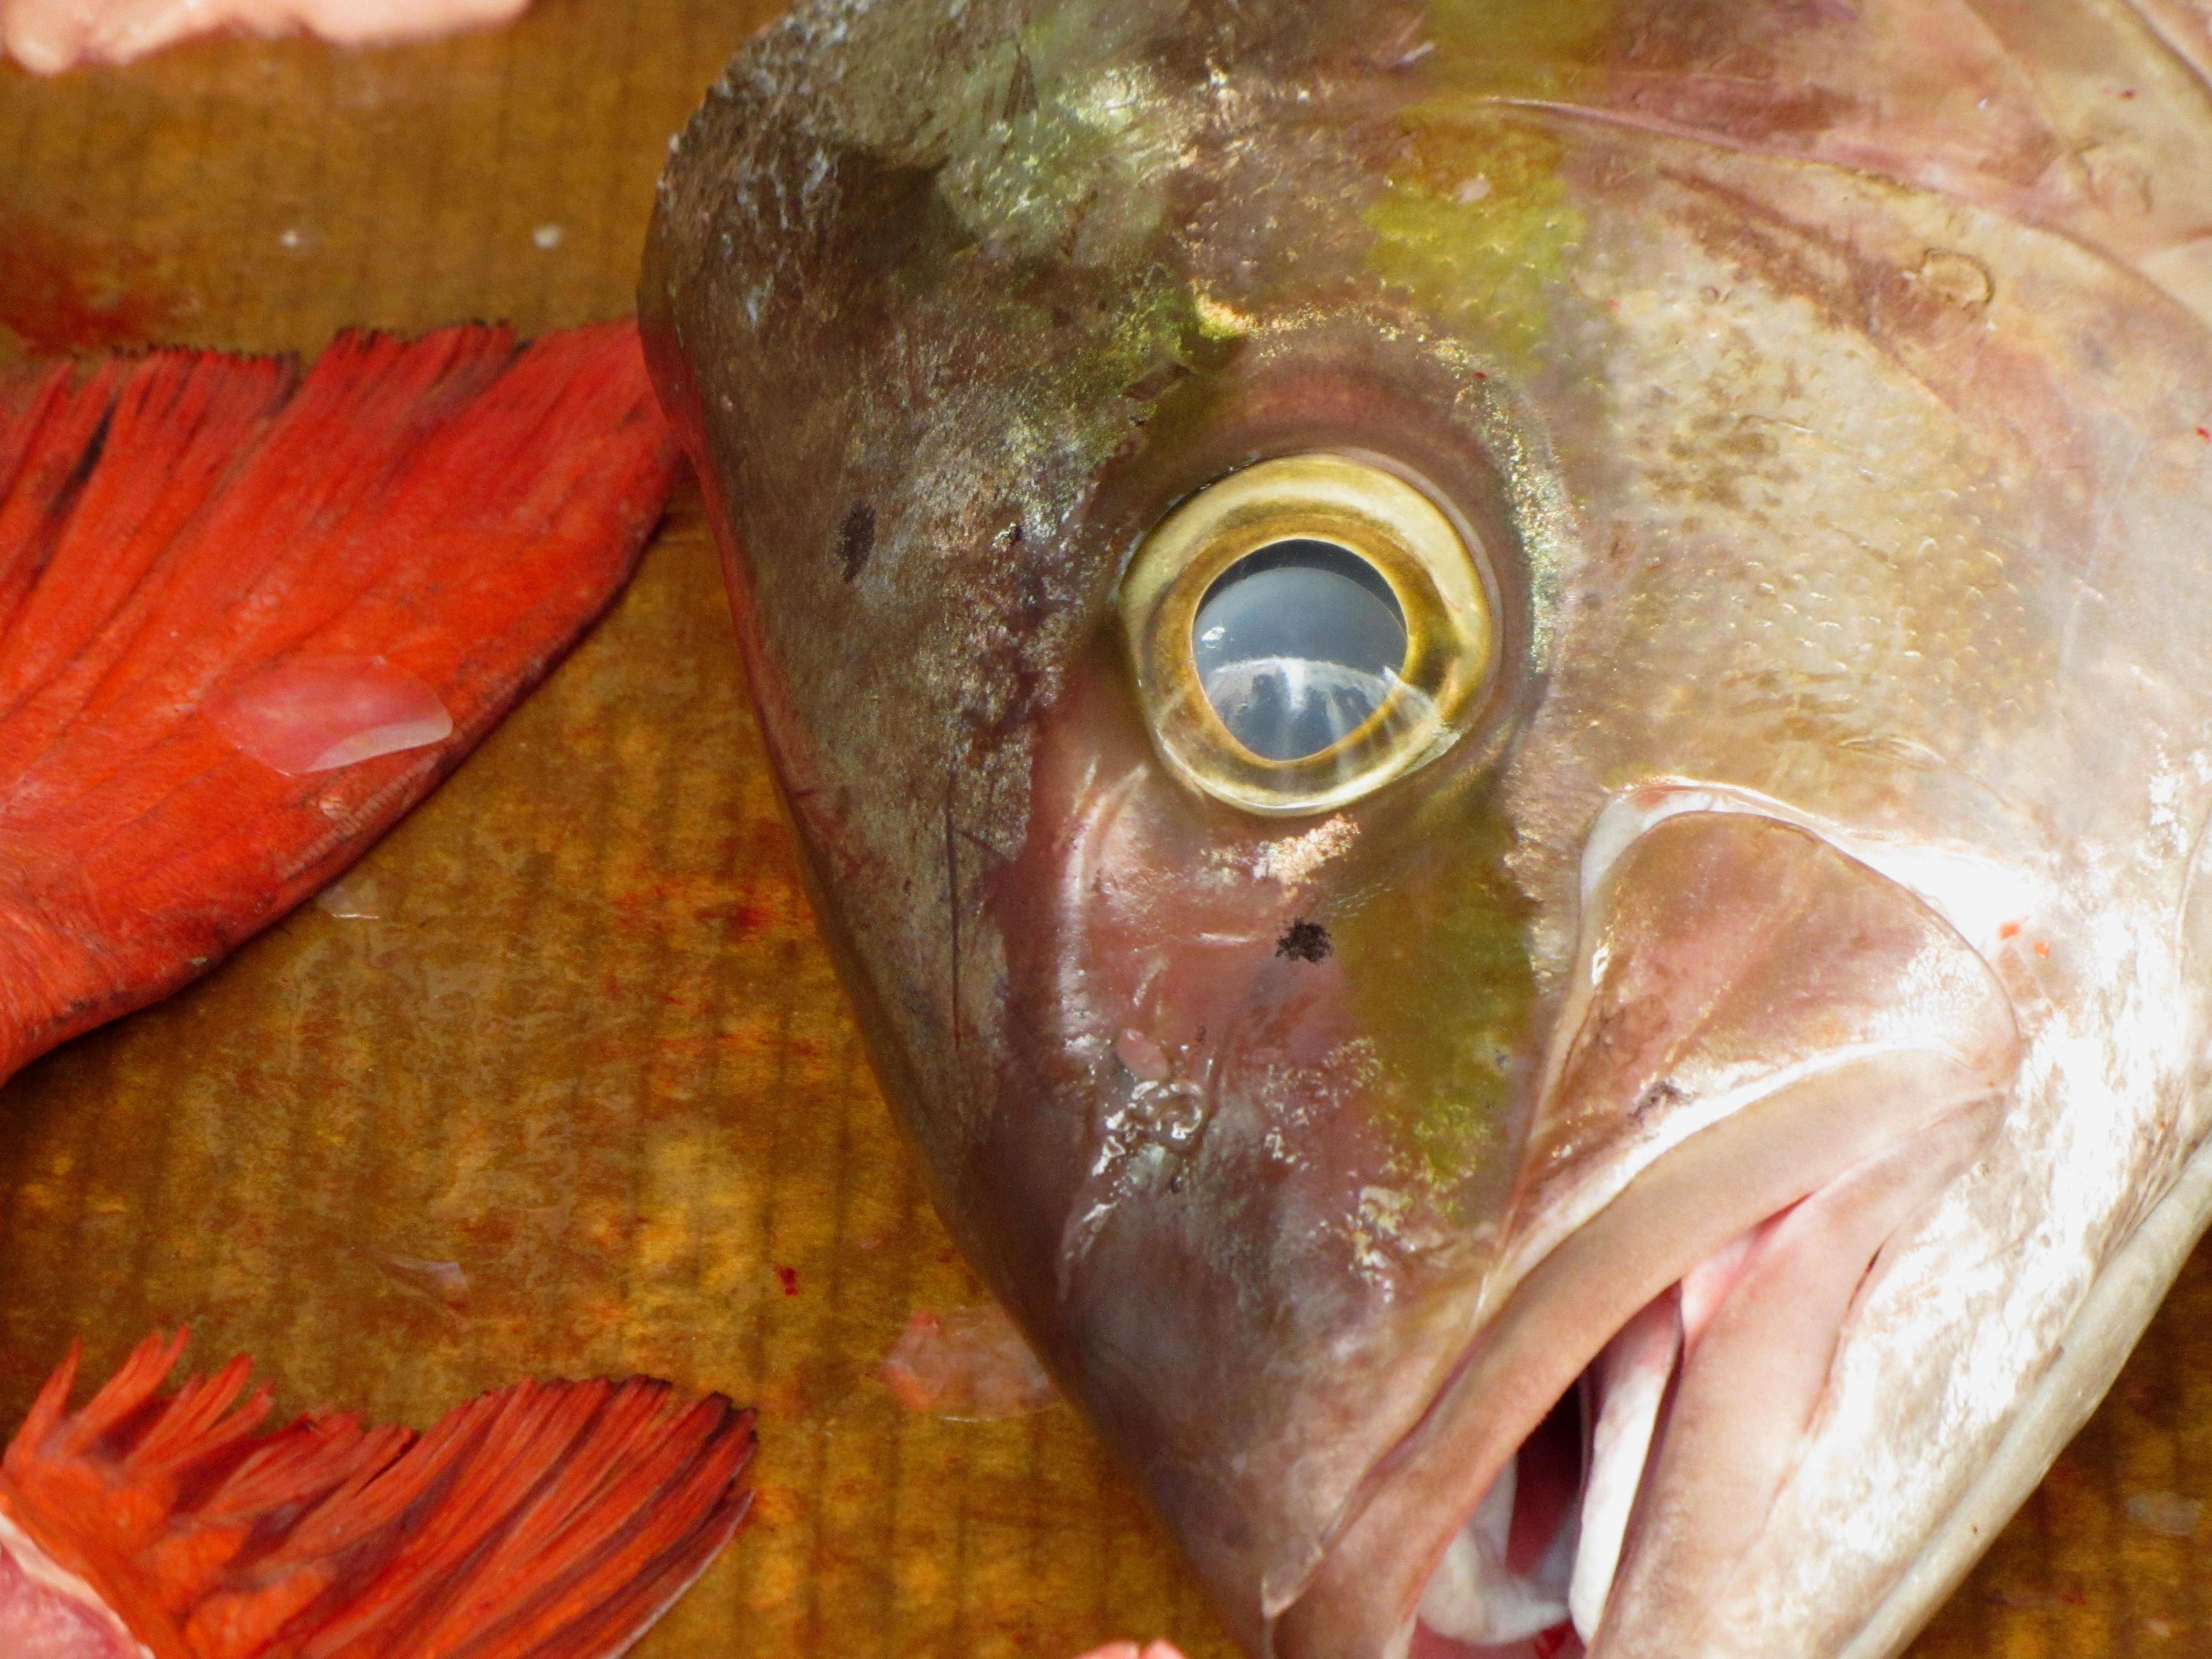
fish, fish head, sea food, eye, fish eye, penghu, taiwan, market, fish products, snapper, close up, bass, red seabream, tilefish, oily fish, red snapper, bony fish, seafood